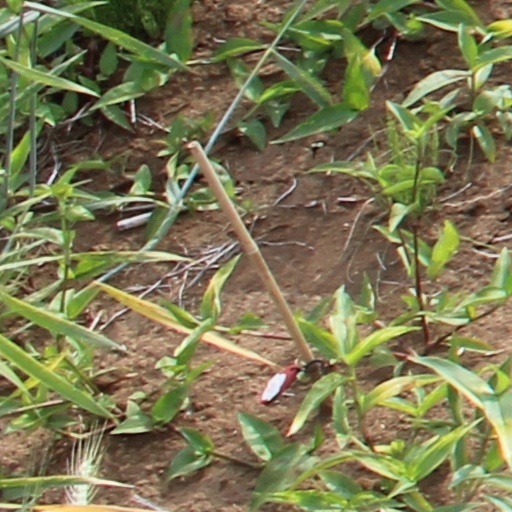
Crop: wheat